History of the Jews in Moscow

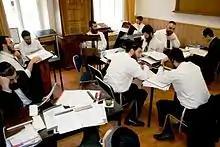
Kollel Birkat Yitzhak in Moscow in 2008

While Hebrew cultural activities continued throughout the revolution, when the fighting was over the new Soviet regime shut down most such cultural institutions in the years immediately following, with the notable exception of Habimah Theater. At the same time Zionist activities were heavily depressed, in the 1920s through the mid 1930s Moscow was the center of Soviet Jewish culture and social activity. The Jewish section of the Soviet Communist Party, Yevsektsiya was headquartered in Moscow, and published the daily Yiddish newspaper, ""Der Emes"" (the truth) from 1920 to 1938. There was also Jewish state theater and state Yiddish theater in the city in this time period. After the population deflated during the civil war, it rapidly increased—going from 28,000 in 1920 to 86,000 in 1923 to 131,000 by 1926 (6.5% of the total population of the city).